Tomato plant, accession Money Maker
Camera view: horizontal (90 deg, fisheye); turntable rotation: 60 degrees
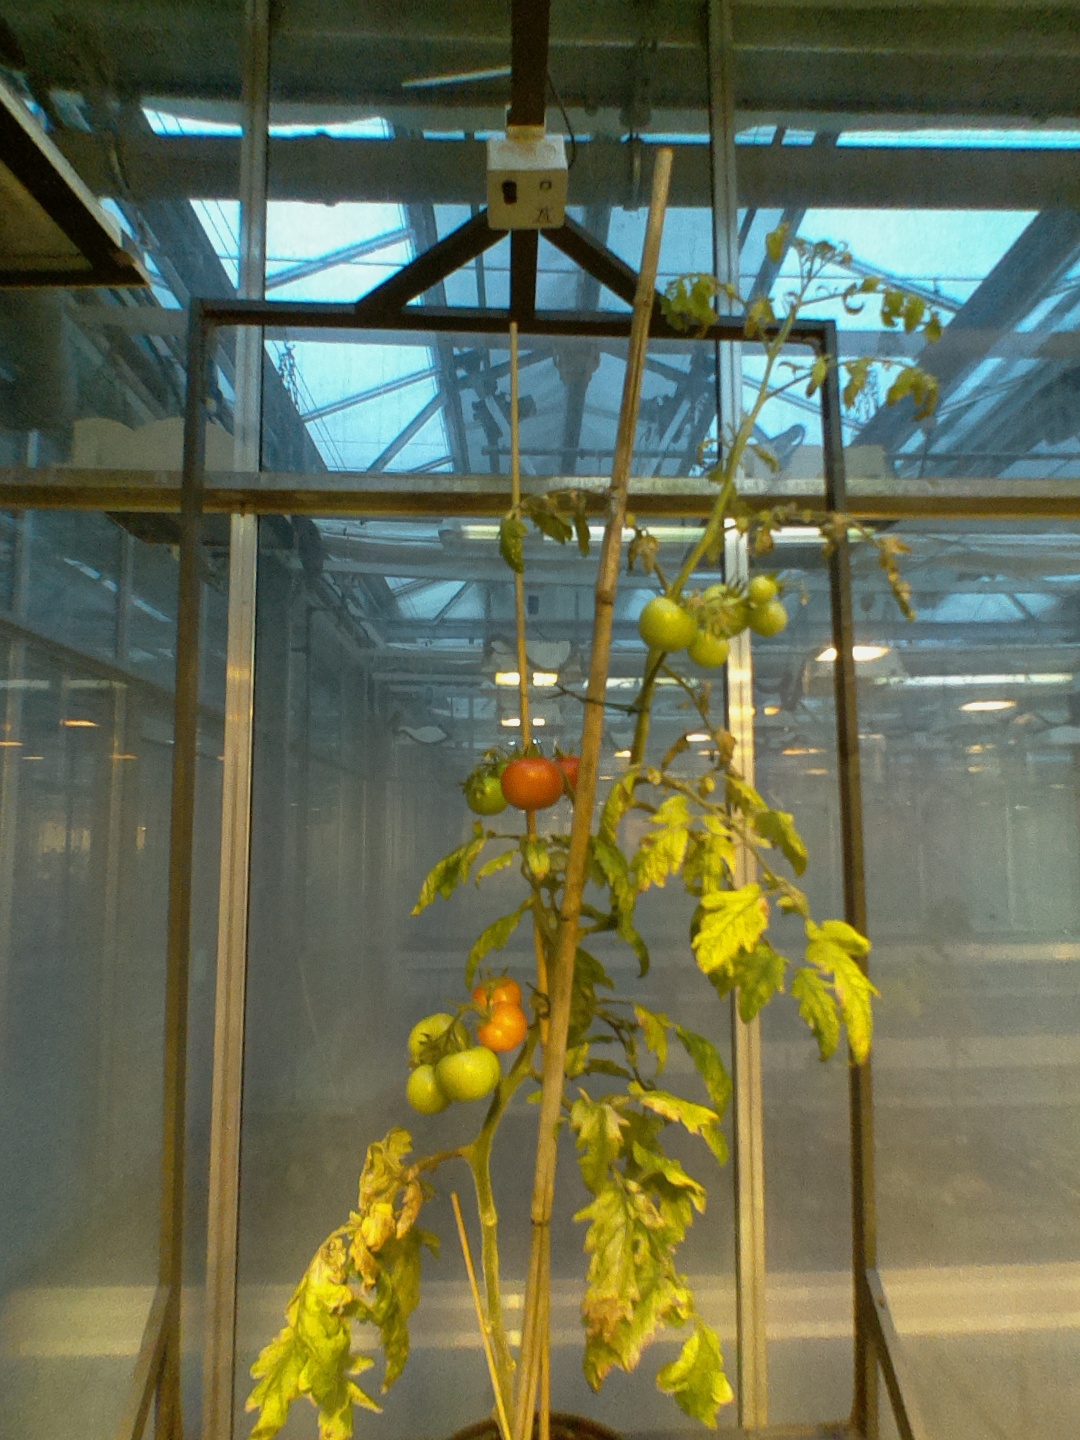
BBCH growth stage 82: 20%-30% of fruits show typical fully ripe color